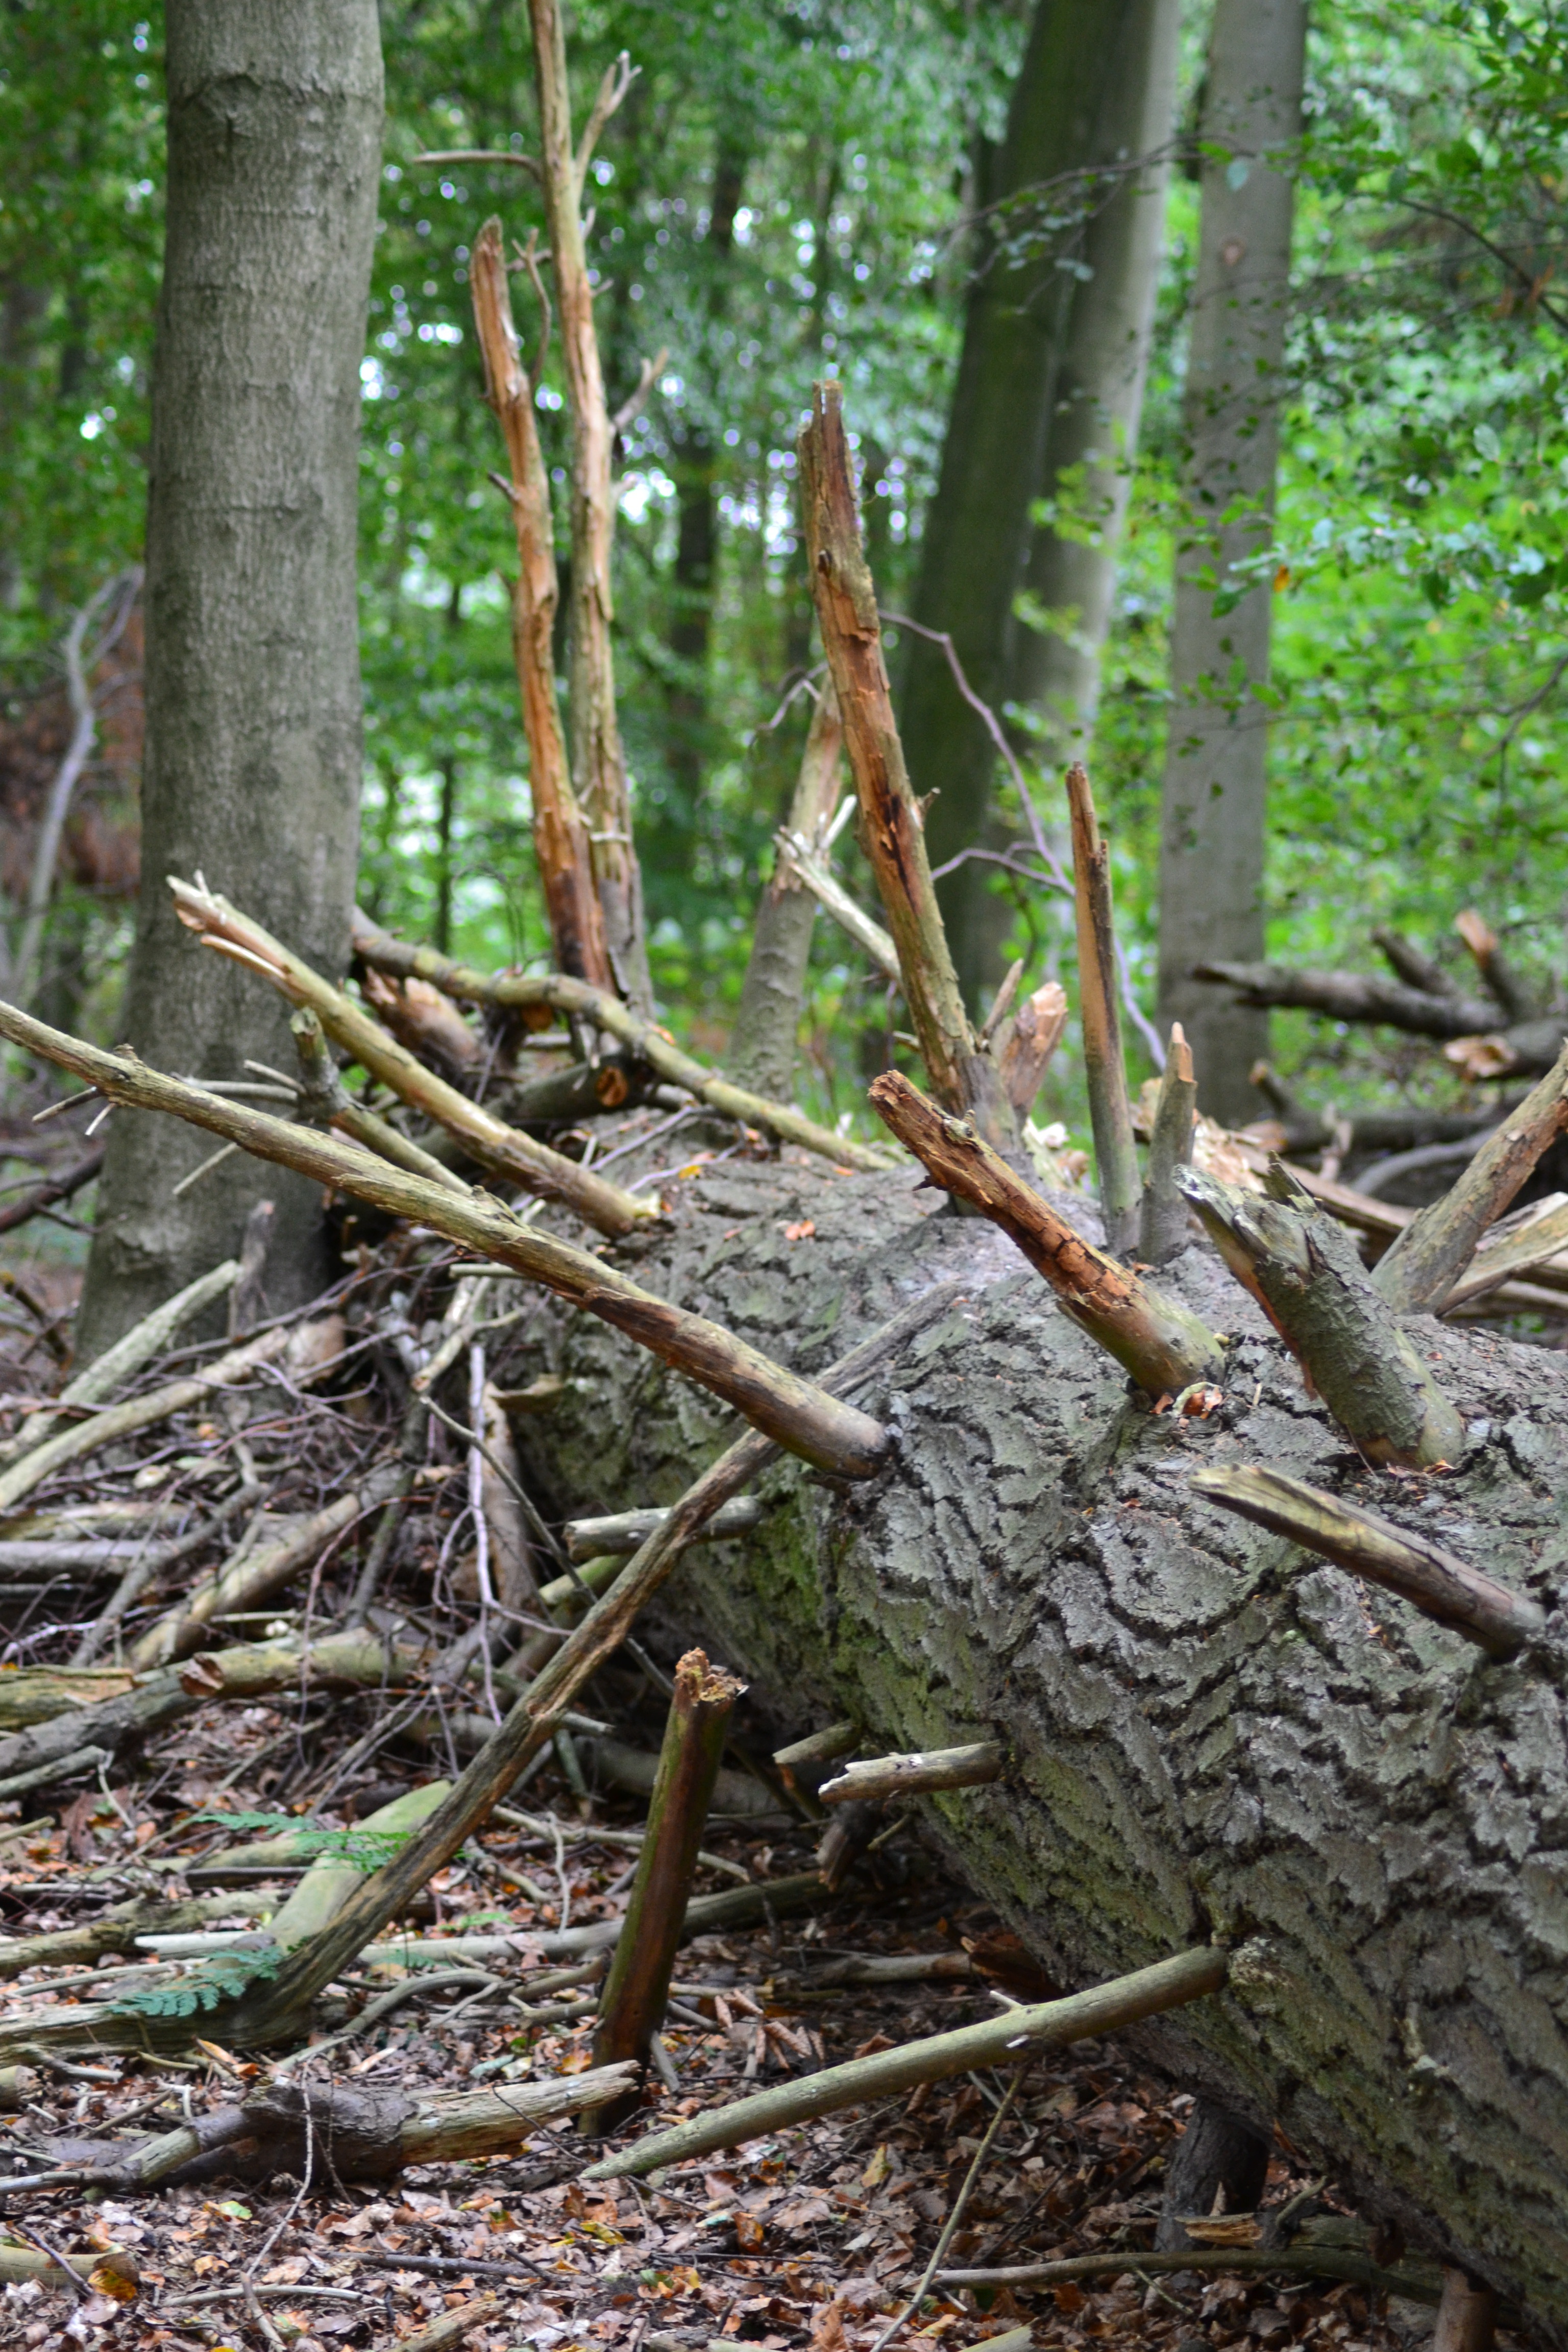
landscape, tree, forest, branch, plant, wood, leaf, flower, trunk, wildlife, log, jungle, botany, flora, fauna, tribe, aesthetic, fallen tree, forestry, rainforest, wetland, woodland, habitat, ecosystem, sawn, natural environment, plant stem, woody plant